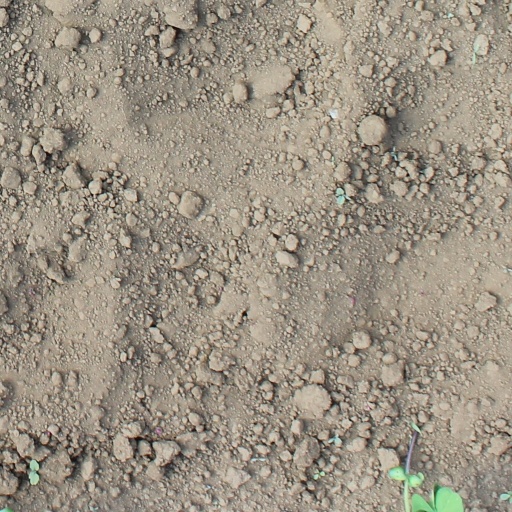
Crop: soybean